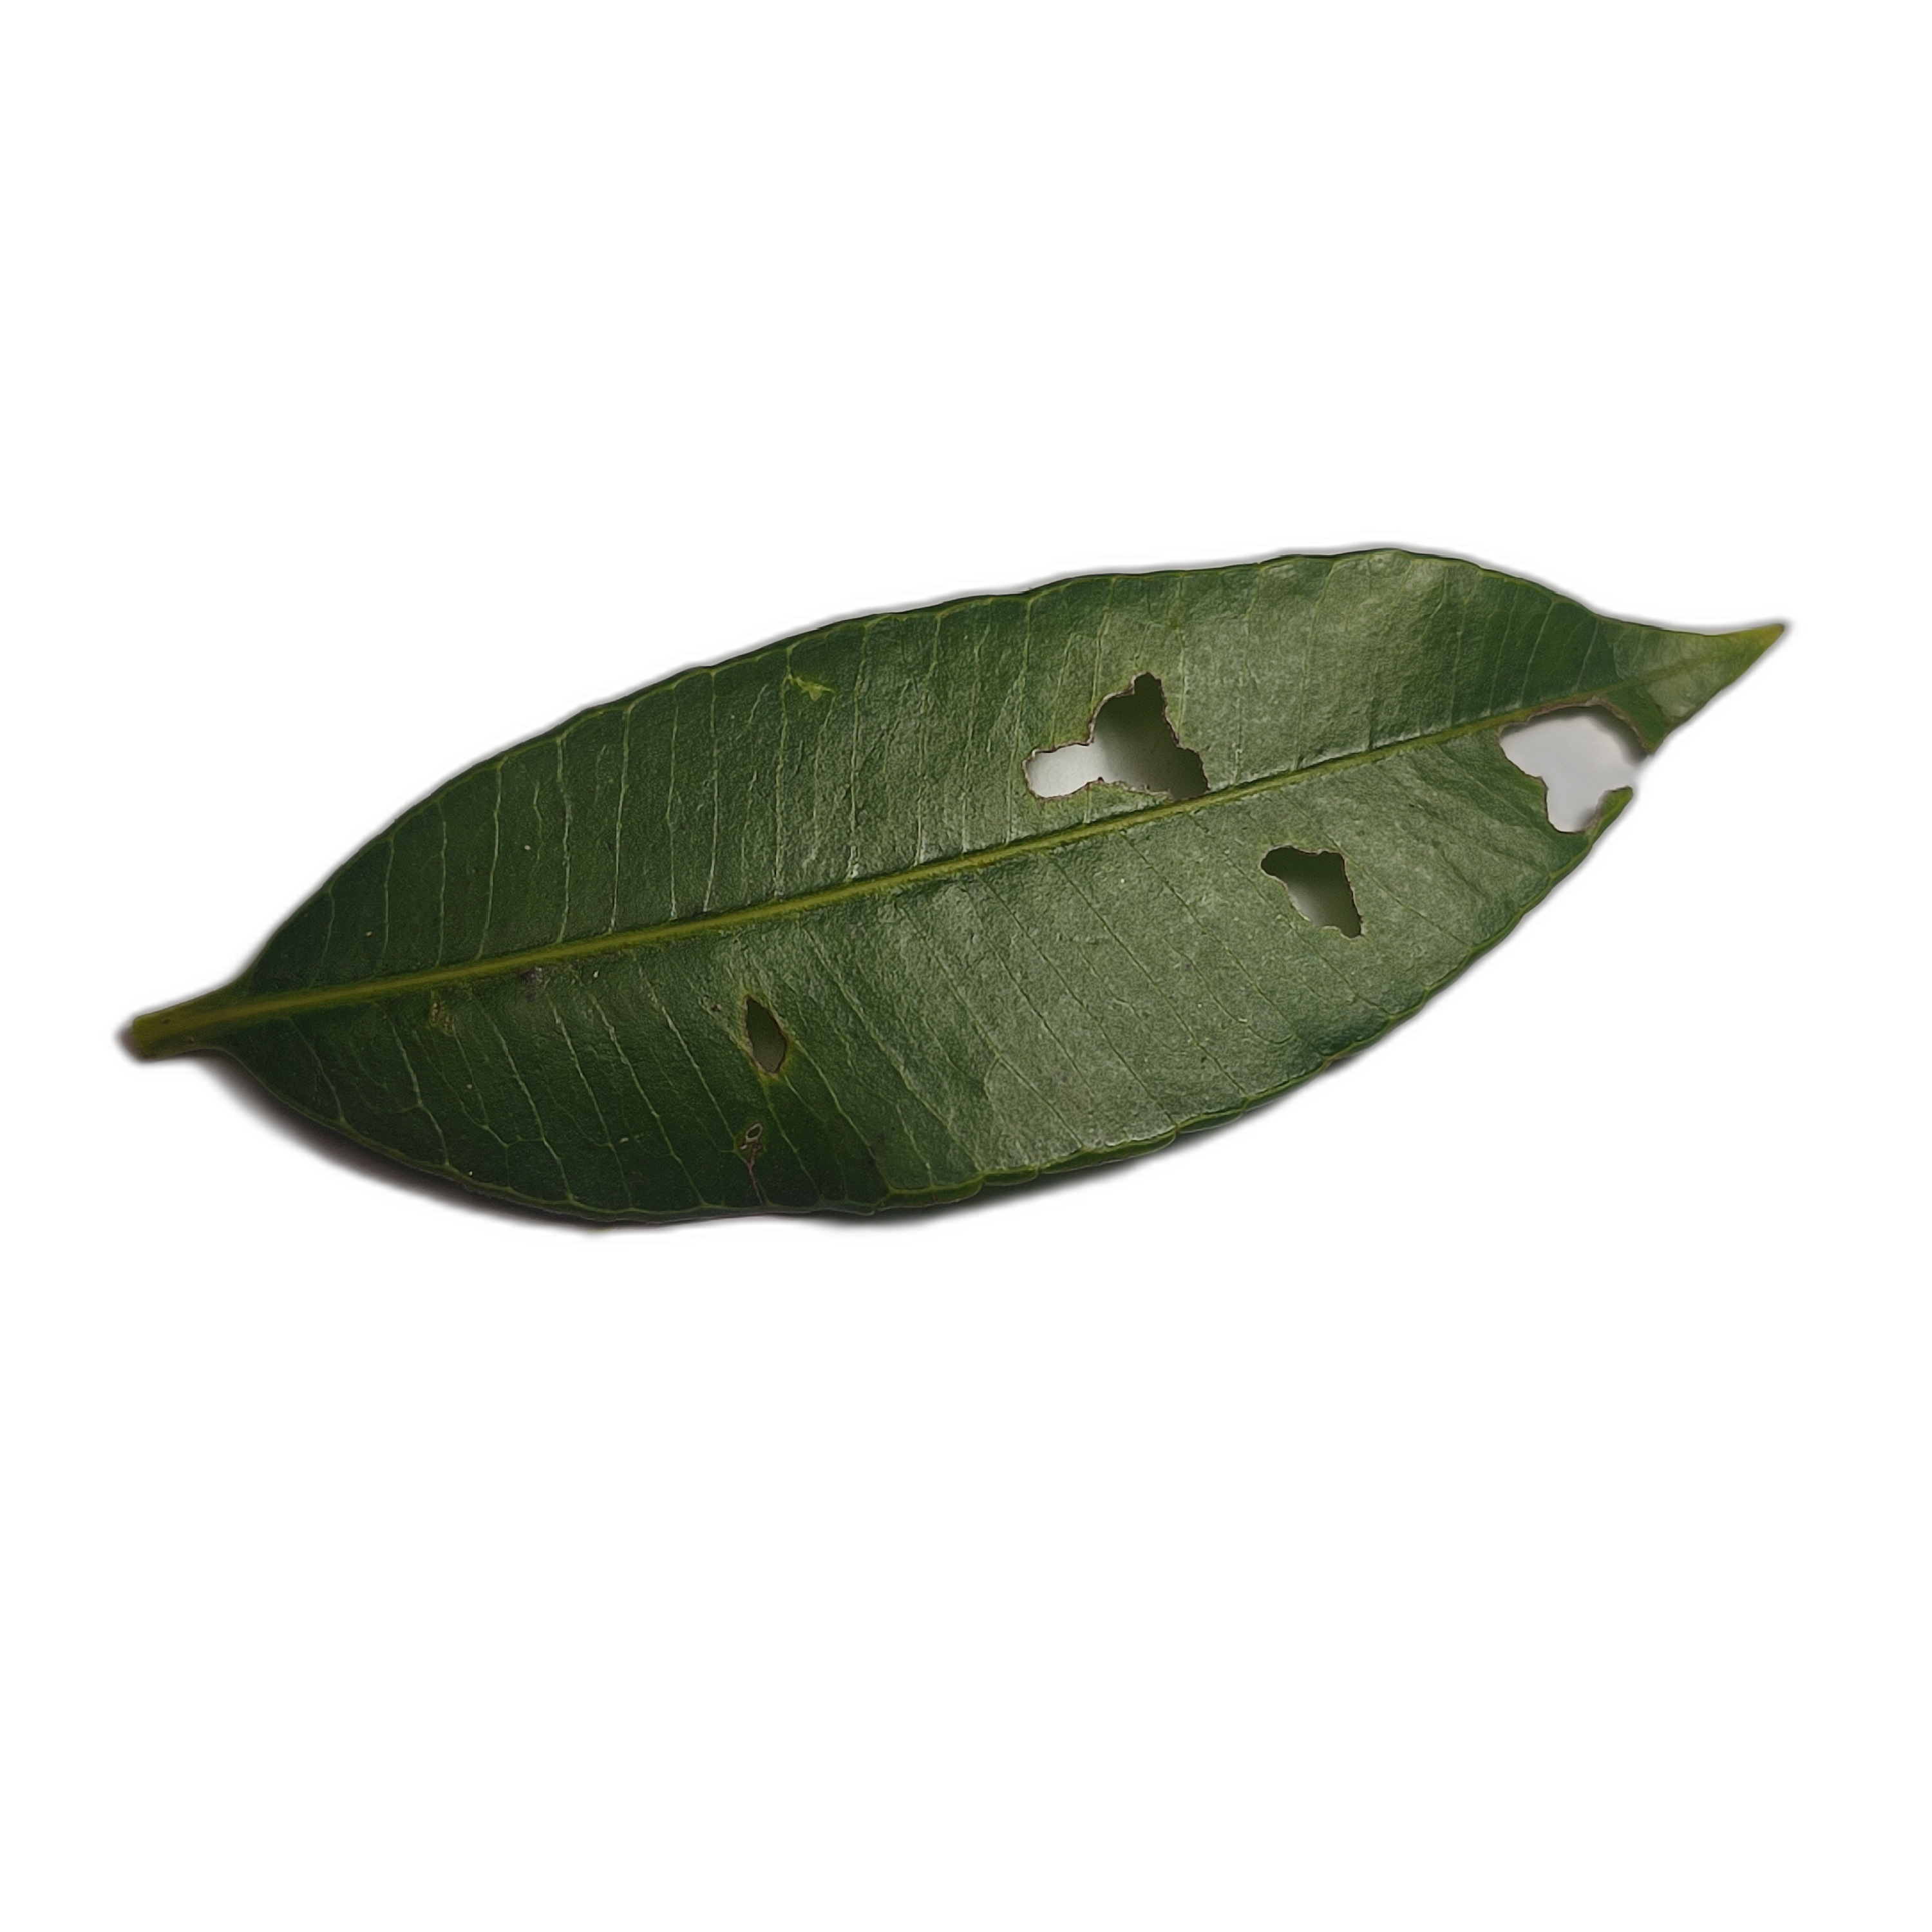
Label: not_healthy